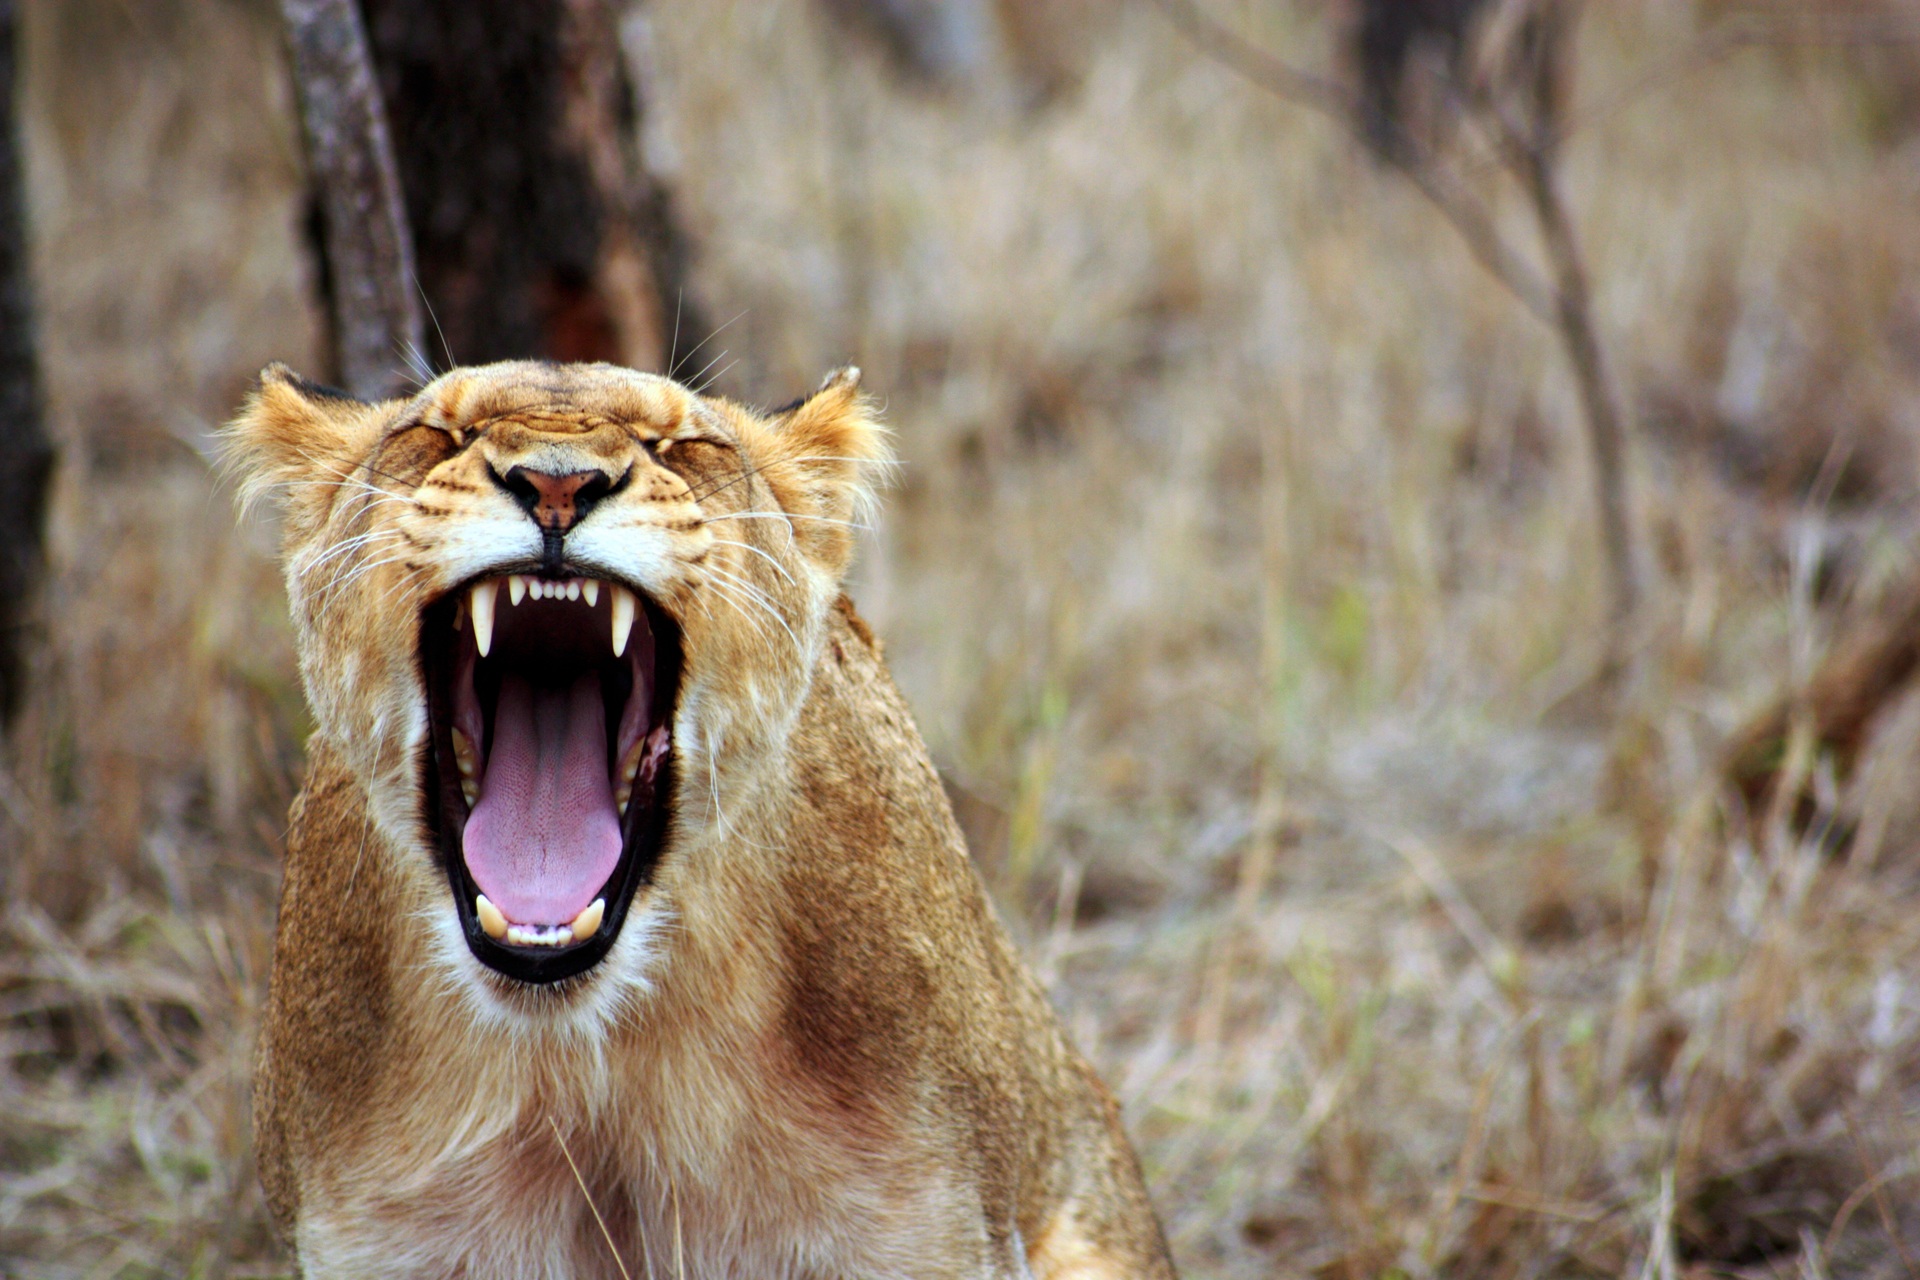
nature, animal, wildlife, wild, africa, mammal, mane, fauna, savanna, lion, lioness, big cat, yawn, close up, whiskers, roar, savannah, tiger, vertebrate, teeth, safari, anger, puma, big cats, dingo, cat like mammal, dog breed group